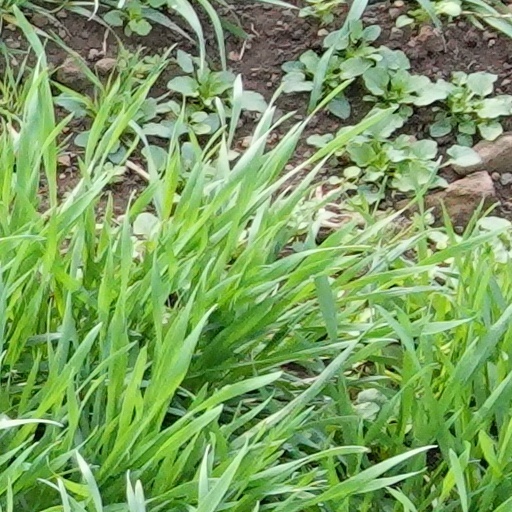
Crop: wheat